DOS

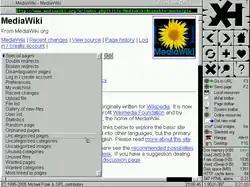
Arachne web browser

(FAT) filesystem. This was originally FAT12 which supported up to 4078 clusters per drive. DOS 3.0 added support for FAT16 which used 16-bit allocation entries and supported up to 65518 clusters per drive. Compaq MS-DOS 3.31 added support for FAT16B which removed the 32‑MiB drive limit and could support up to 512 MiB. Finally MS-DOS 7.1 (the DOS component of Windows 9x) added support for FAT32 which used 32-bit allocation entries and could support hard drives up to 137 GiB and beyond.